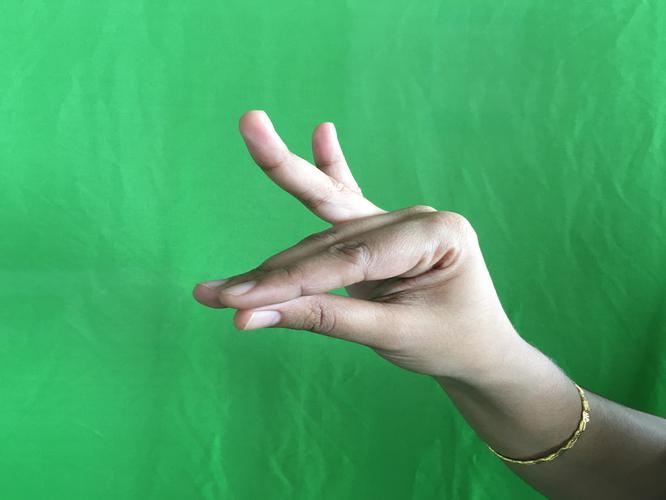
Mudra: Katakamukha_1
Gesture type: single_hand